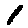
Label: 1